The Unexpurgated Code

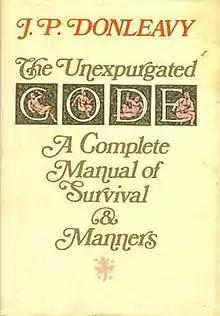
First edition (publ. Delacorte Press)

The Unexpurgated Code: A Complete Manual of Survival & Manners is a 1975 non-fiction humorous book by J. P. Donleavy.